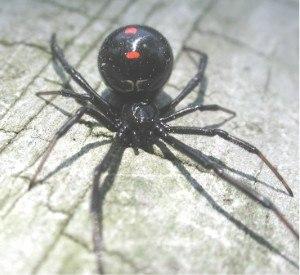
Latrodectus variolus est une espèce d'araignées aranéomorphes de la famille des Theridiidae.